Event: Nepal Earthquake
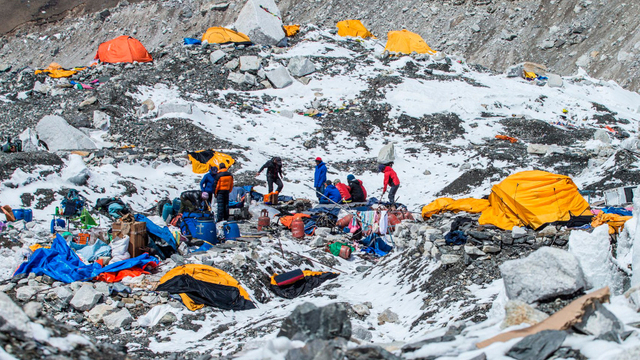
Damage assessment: no_damage